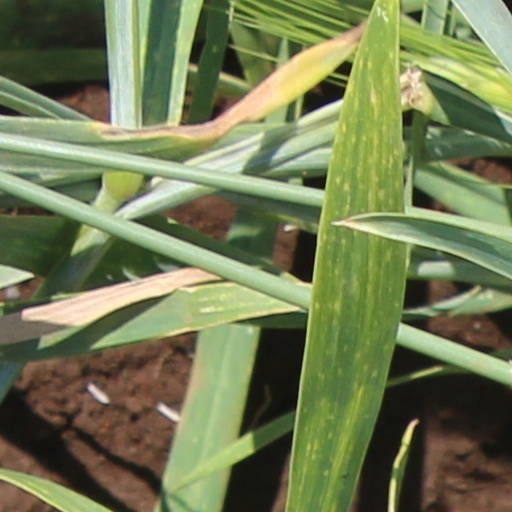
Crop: wheat